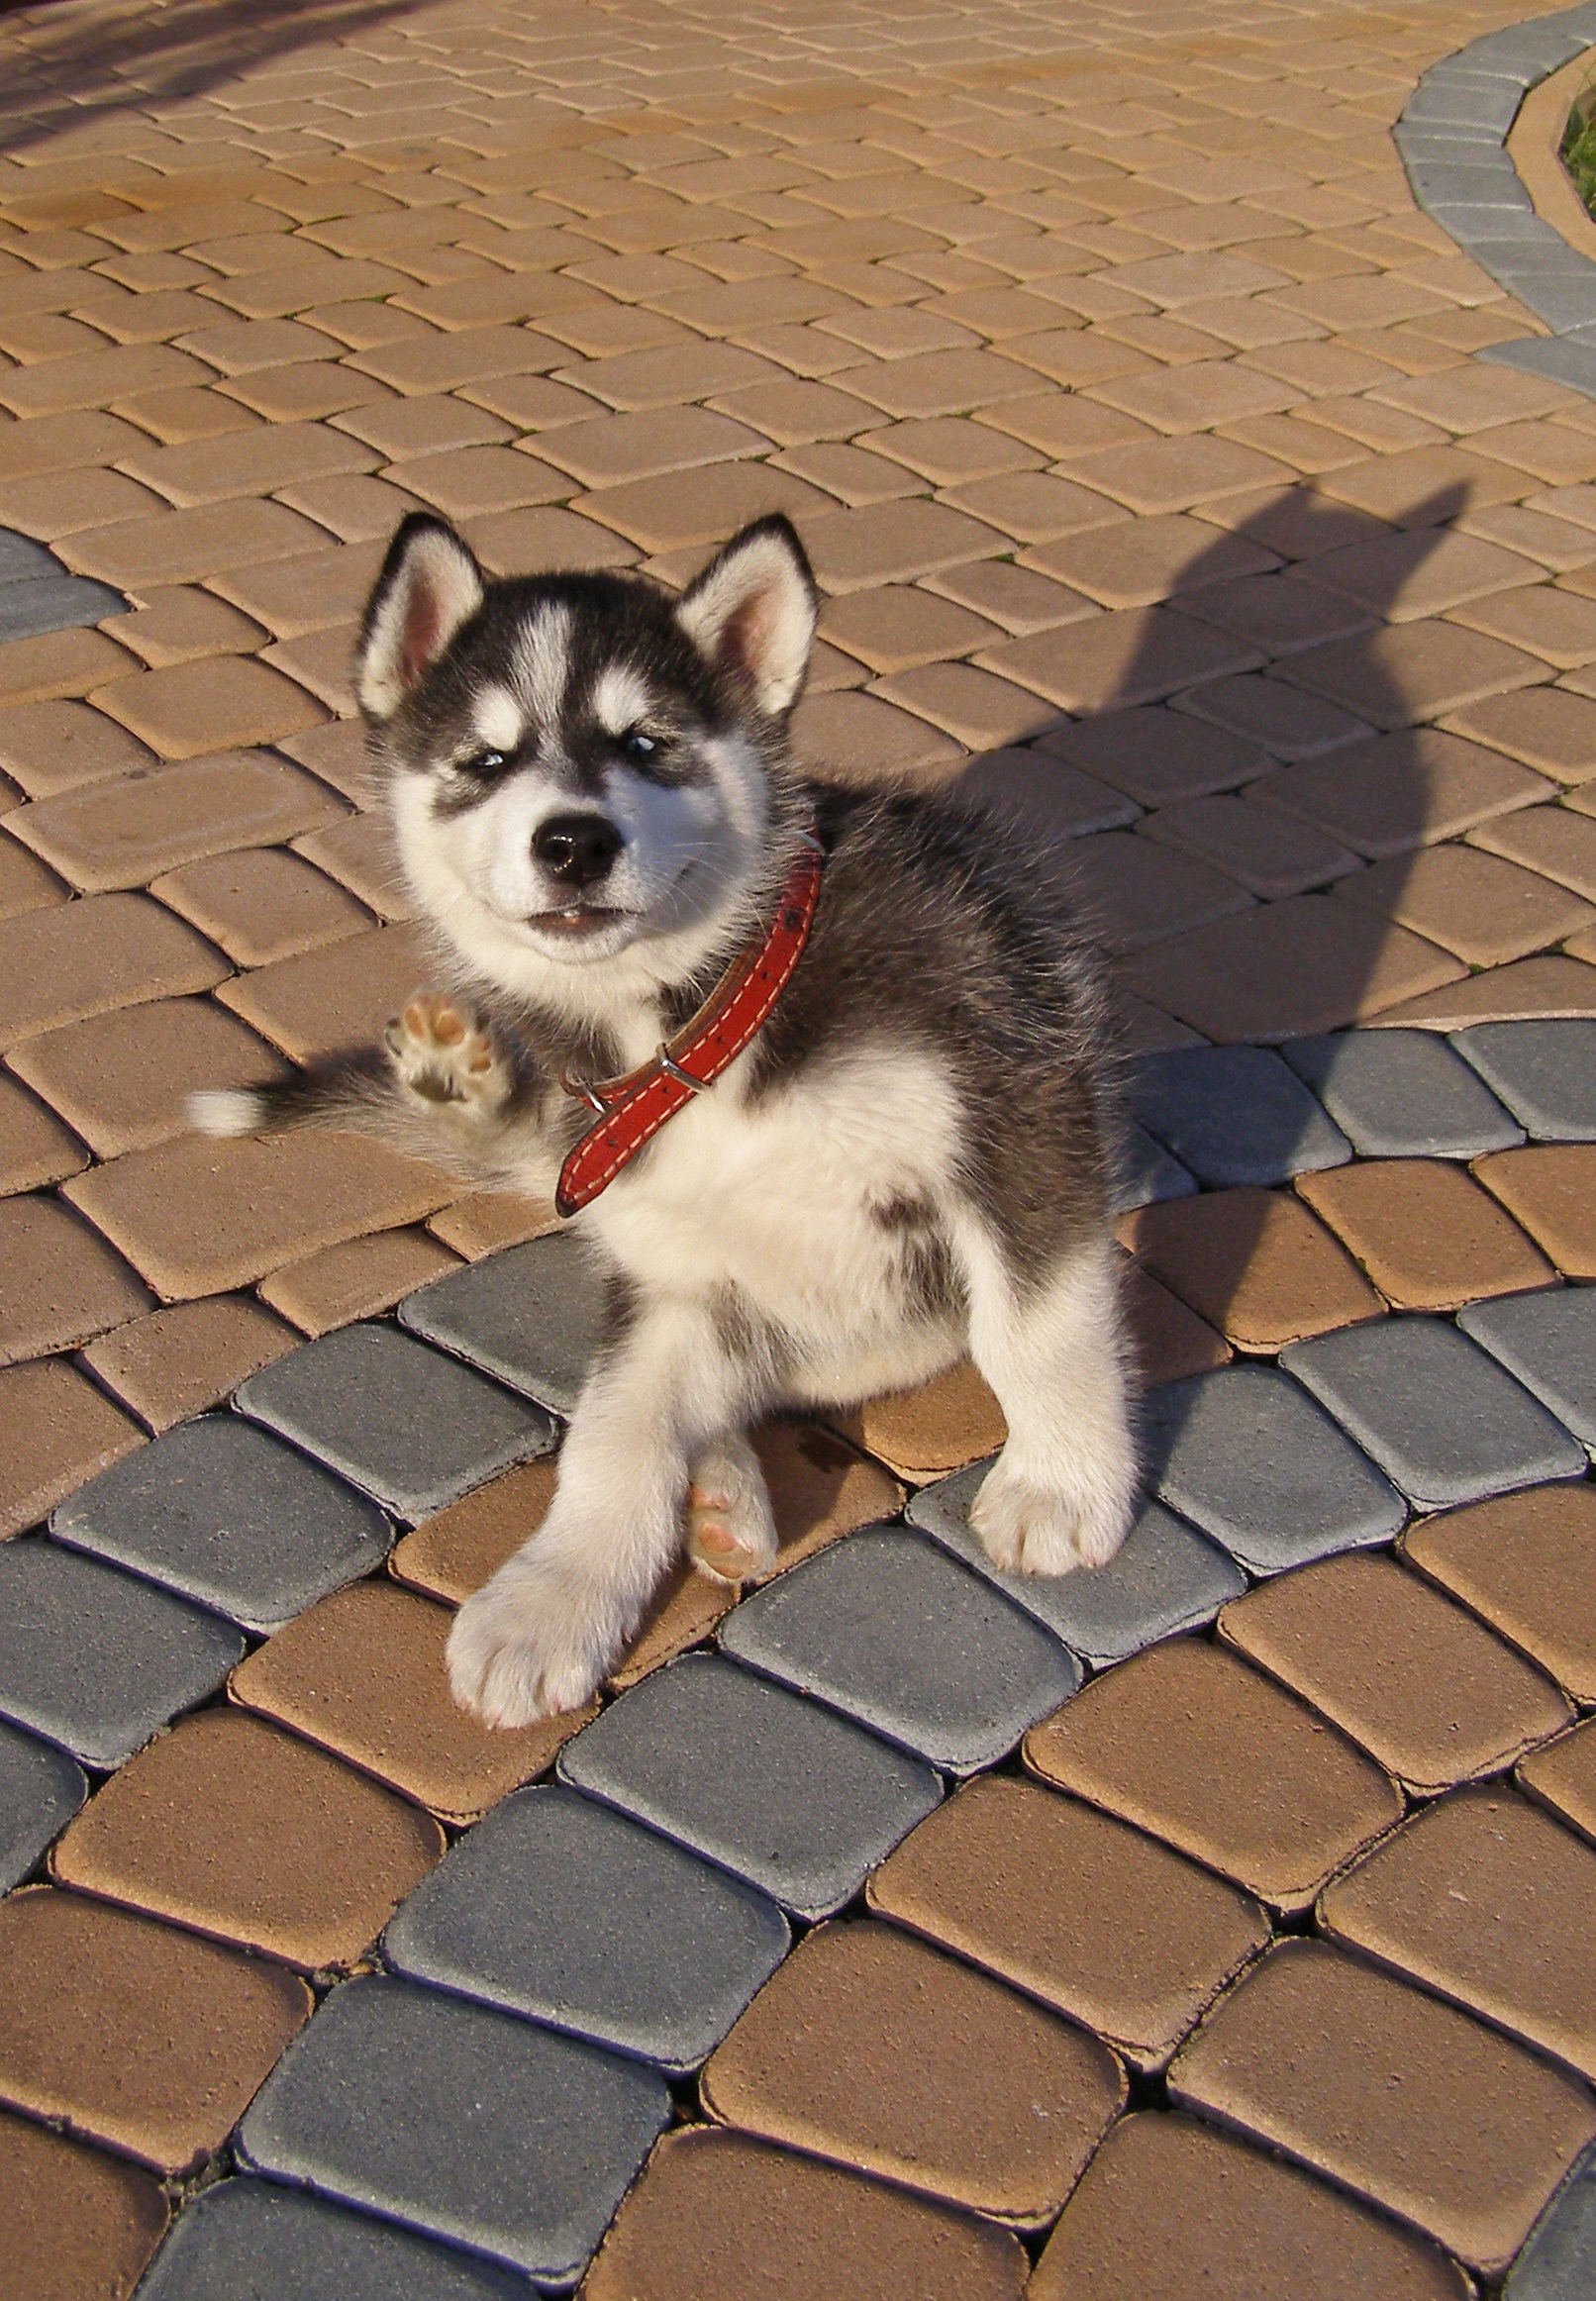
puppy, dog, pet, small, mammal, husky, vertebrate, dog breed, alaskan, sled dog, siberian husky, alaskan malamute, malamute, dog like mammal, dog breed group, alaskan klee kai